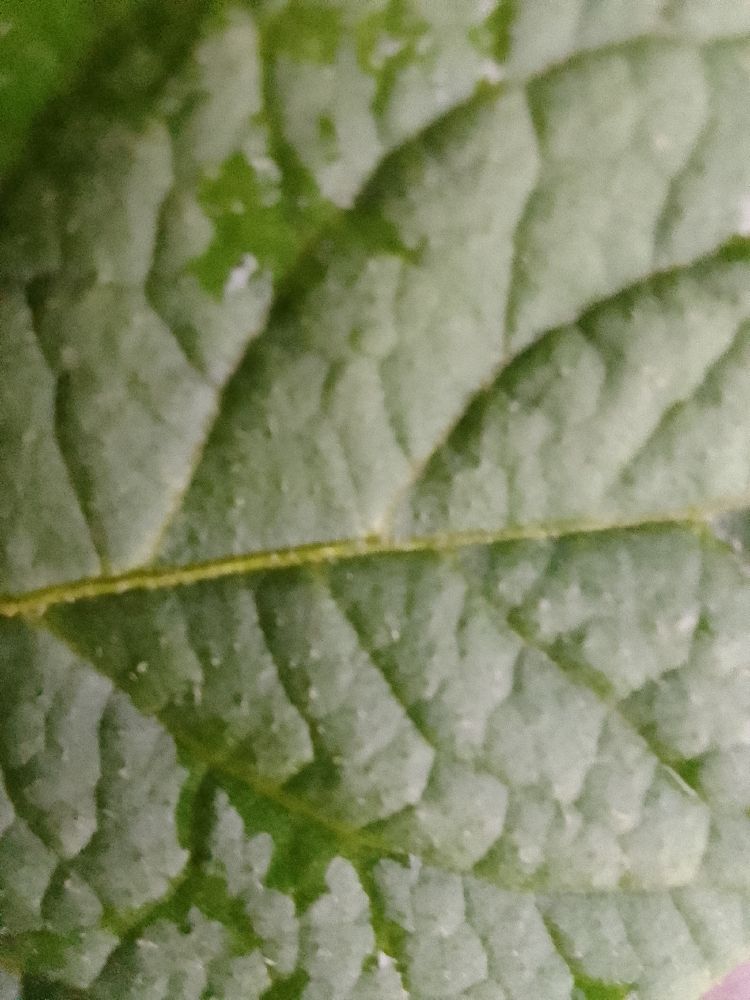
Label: Healthy